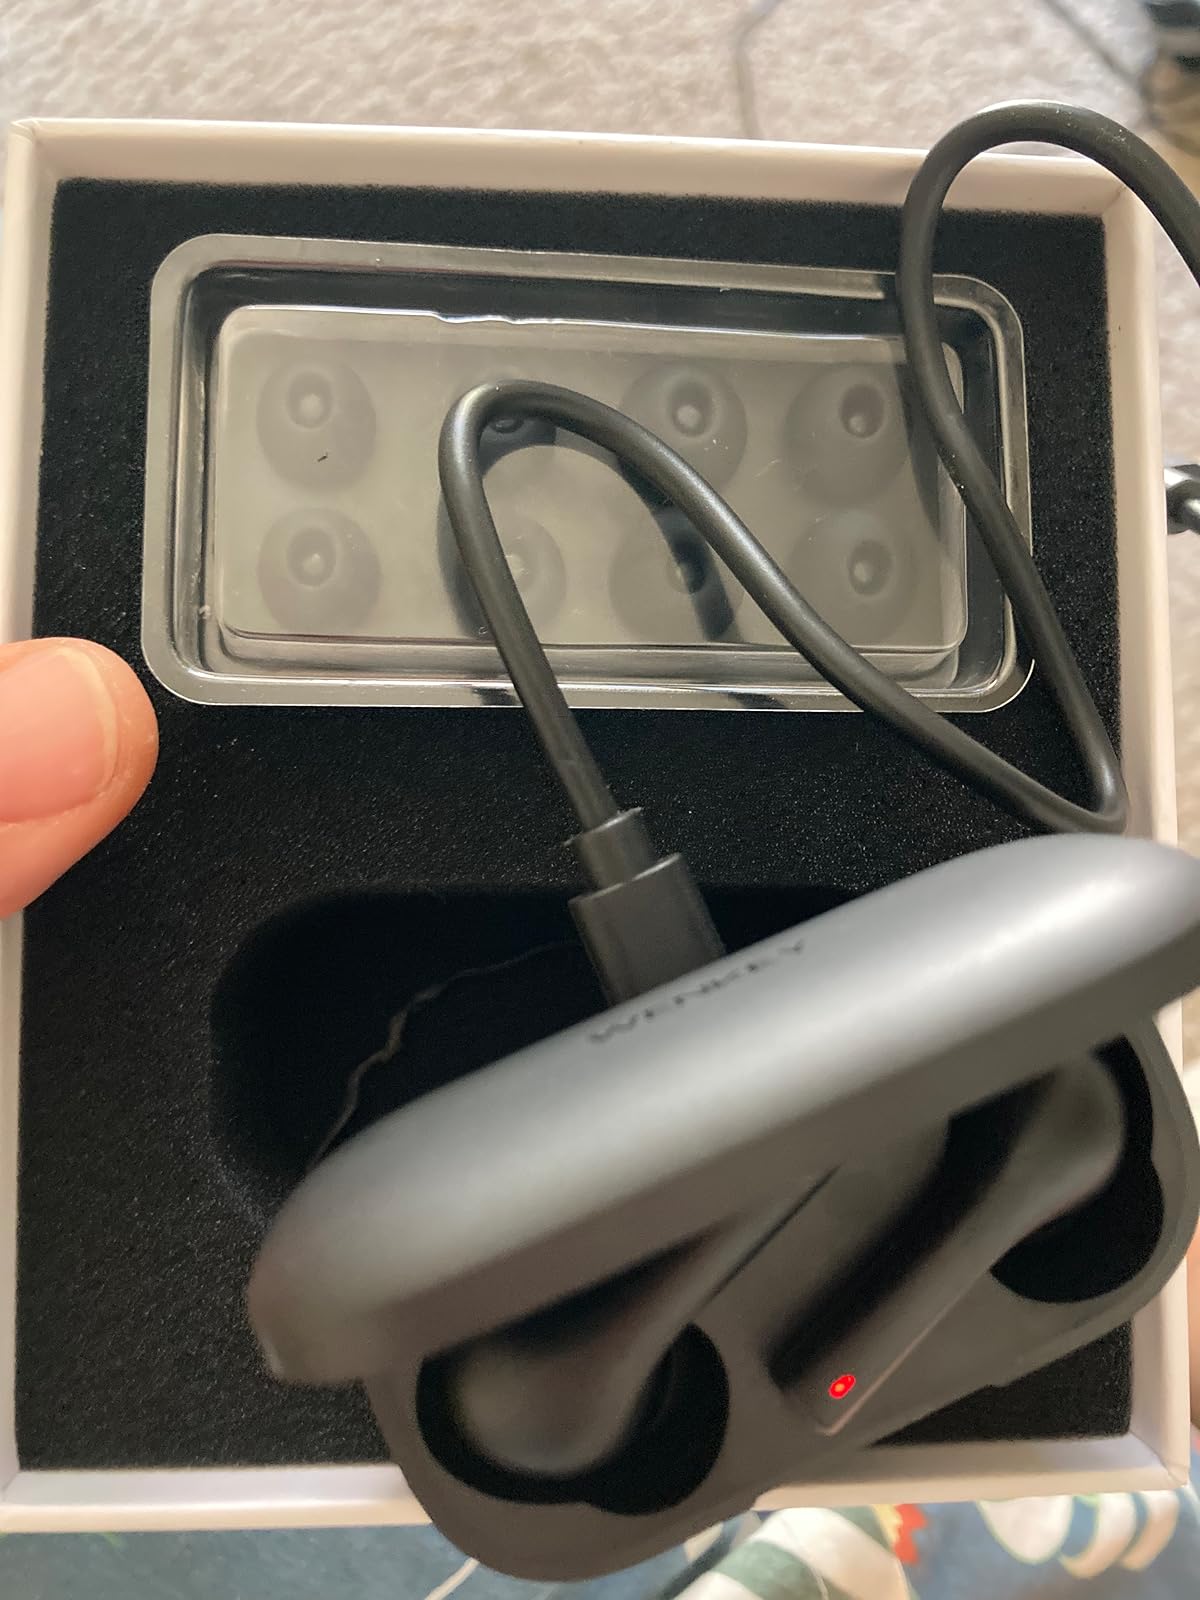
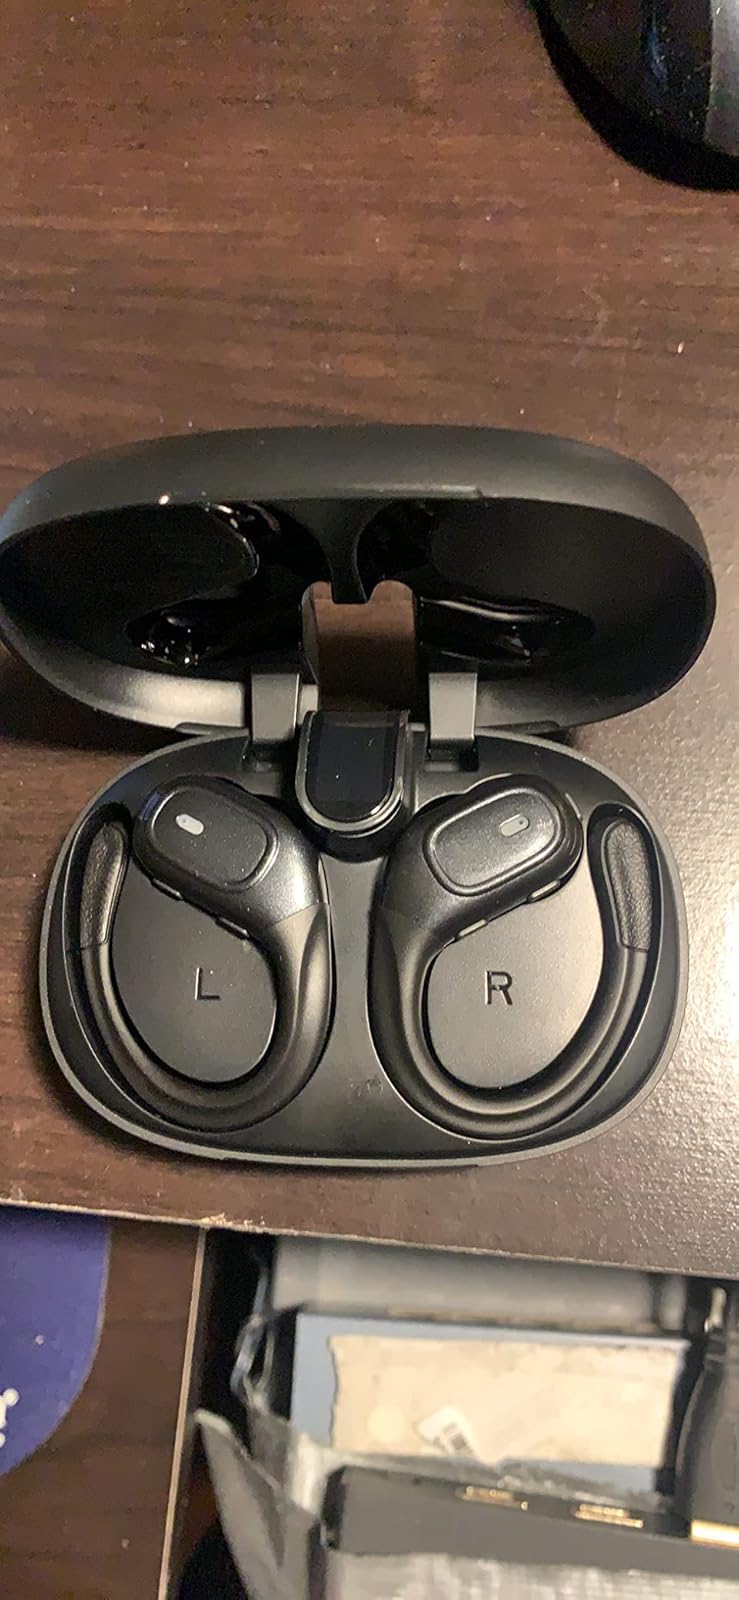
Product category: earbuds
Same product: no